Welsh Dragon

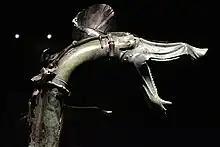
Carnyx of Tintignac

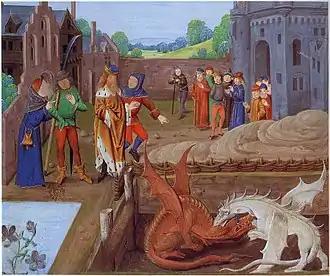
Vortigern and Ambros watch the fight between the red and white dragons: an illustration from a 15th-century manuscript of Geoffrey of Monmouth's "History of the Kings of Britain".

After the Roman withdrawal it has long been suggested that resistance to the Saxon incursion was led either by Romans or Romanised Britons, and this is evident in the names attributed in legend to those who led the opposition, including Ambrosius Aurelianus and perhaps Artorius. This could account for how the Roman terminology came to be adopted by Britons. From the first extant written records of the Britons, it became evident that dragons were already associated with military leaders. Gildas, writing in about 540, spoke of the Briton chieftain Maglocunus (Maelgwn Gwynedd in Welsh) as the "insularis draco".